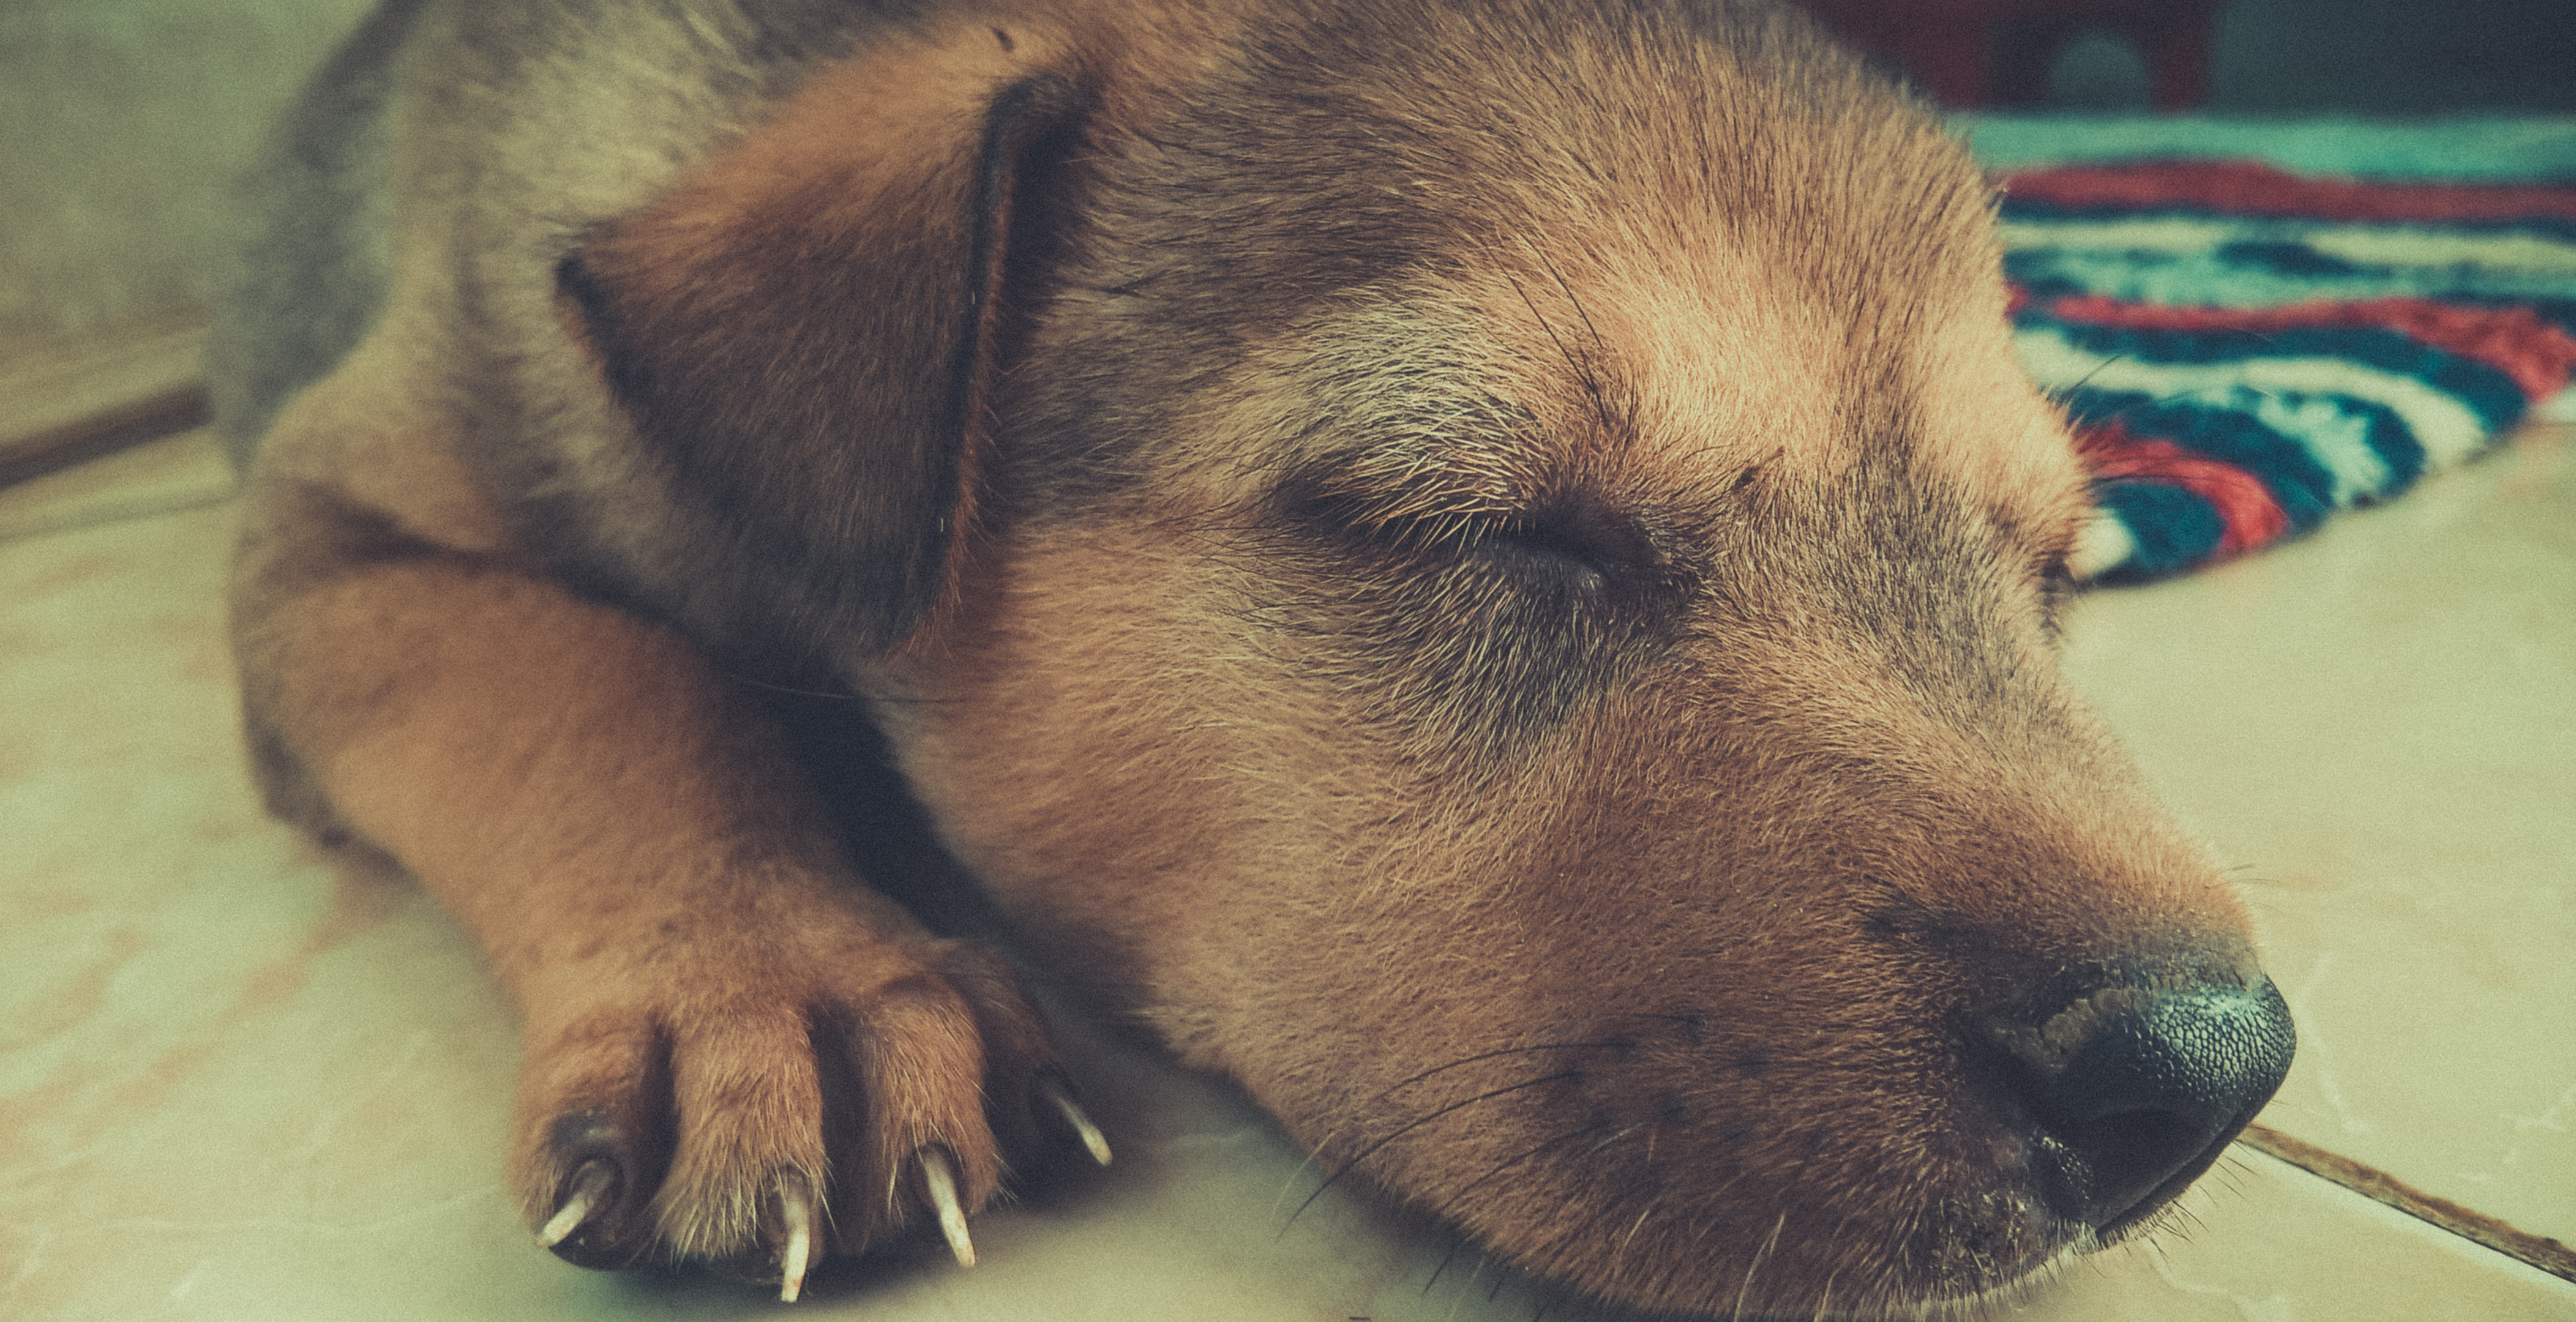
puppy, dog, animal, cute, canine, pet, fur, portrait, sleeping, mammal, friendship, close up, nose, sleep, snout, little, vertebrate, domestic, adorable, street dog, dog like mammal, dog breed group